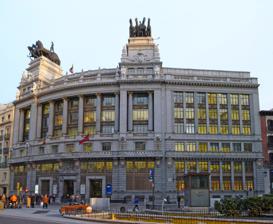
Building: Banco Bilbao Vizcaya (building)
Country: Spain
Year built: 1923
Historic site in Madrid, Spain Banco Bilbao Vizcaya Location Madrid , Spain Coordinates 40°25′03″N 3°41′58″W / 40.417560°N 3.699531°W / 40.417560; -3.699531 Built 1920–1923 Architect Ricardo Bastida Spanish Cultural Heritage Official name Banco Bilbao Vizcaya Type Non-movable Criteria Monument Designated 1999 Reference no. RI-51-0010472 Location of Banco Bilbao Vizcaya in Spain The Banco Bilbao Vizcaya (formerly Banco de Bilbao ) is a building located at Calle de Alcalá , 16, in Madrid , Spain . Projected in 1919 by architect Ricardo Bastida (1879–1953) and built from 1920 to 1923 for Banco de Bilbao , a constituent financial institution of BBVA . It was declared Bien de Interés Cultural in 1999. The rotunda features murals painted by Aurelio Arteta in 1922 and restored in 2003. In popular culture The final fight in the 2000 Spanish film La comunidad was shot among the quadrigas atop of the building. Detail of the quadriga References Wikimedia Commons has media related to Bank of Bilbao building (1923), Madrid .